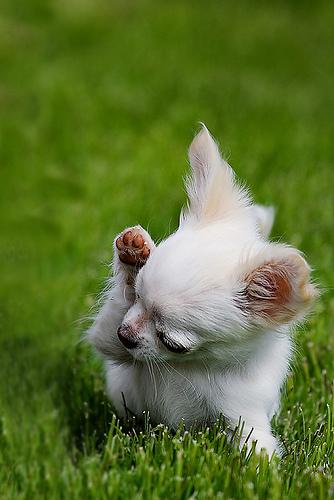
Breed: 420-n000124-Chihuahua